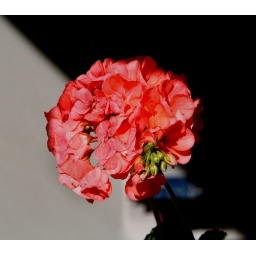
A flower in a window